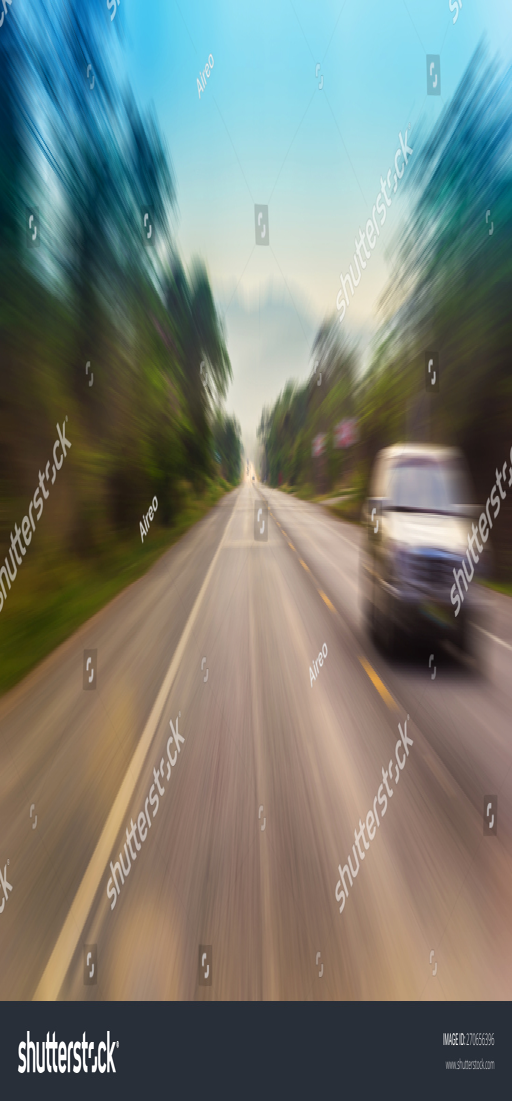
motion blur of a rural road to infinity from inside a moving car